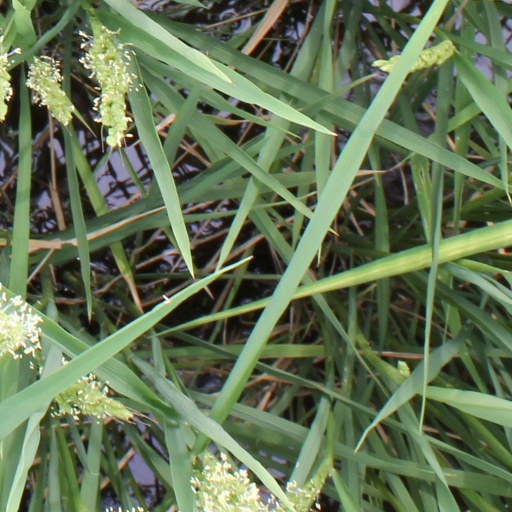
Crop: rice